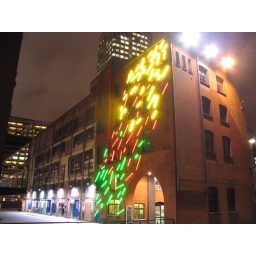
A converted warehouse near the Oxo tower on the South Bank.